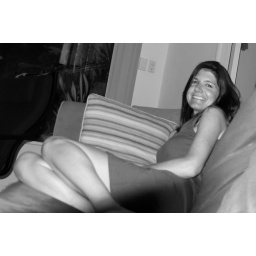
DSC_0301Photo of Ashley Wilcox in black and white by Michael Buckner, The Plant Man, San Diego, CA.May 2009.